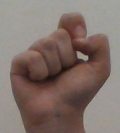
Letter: fa